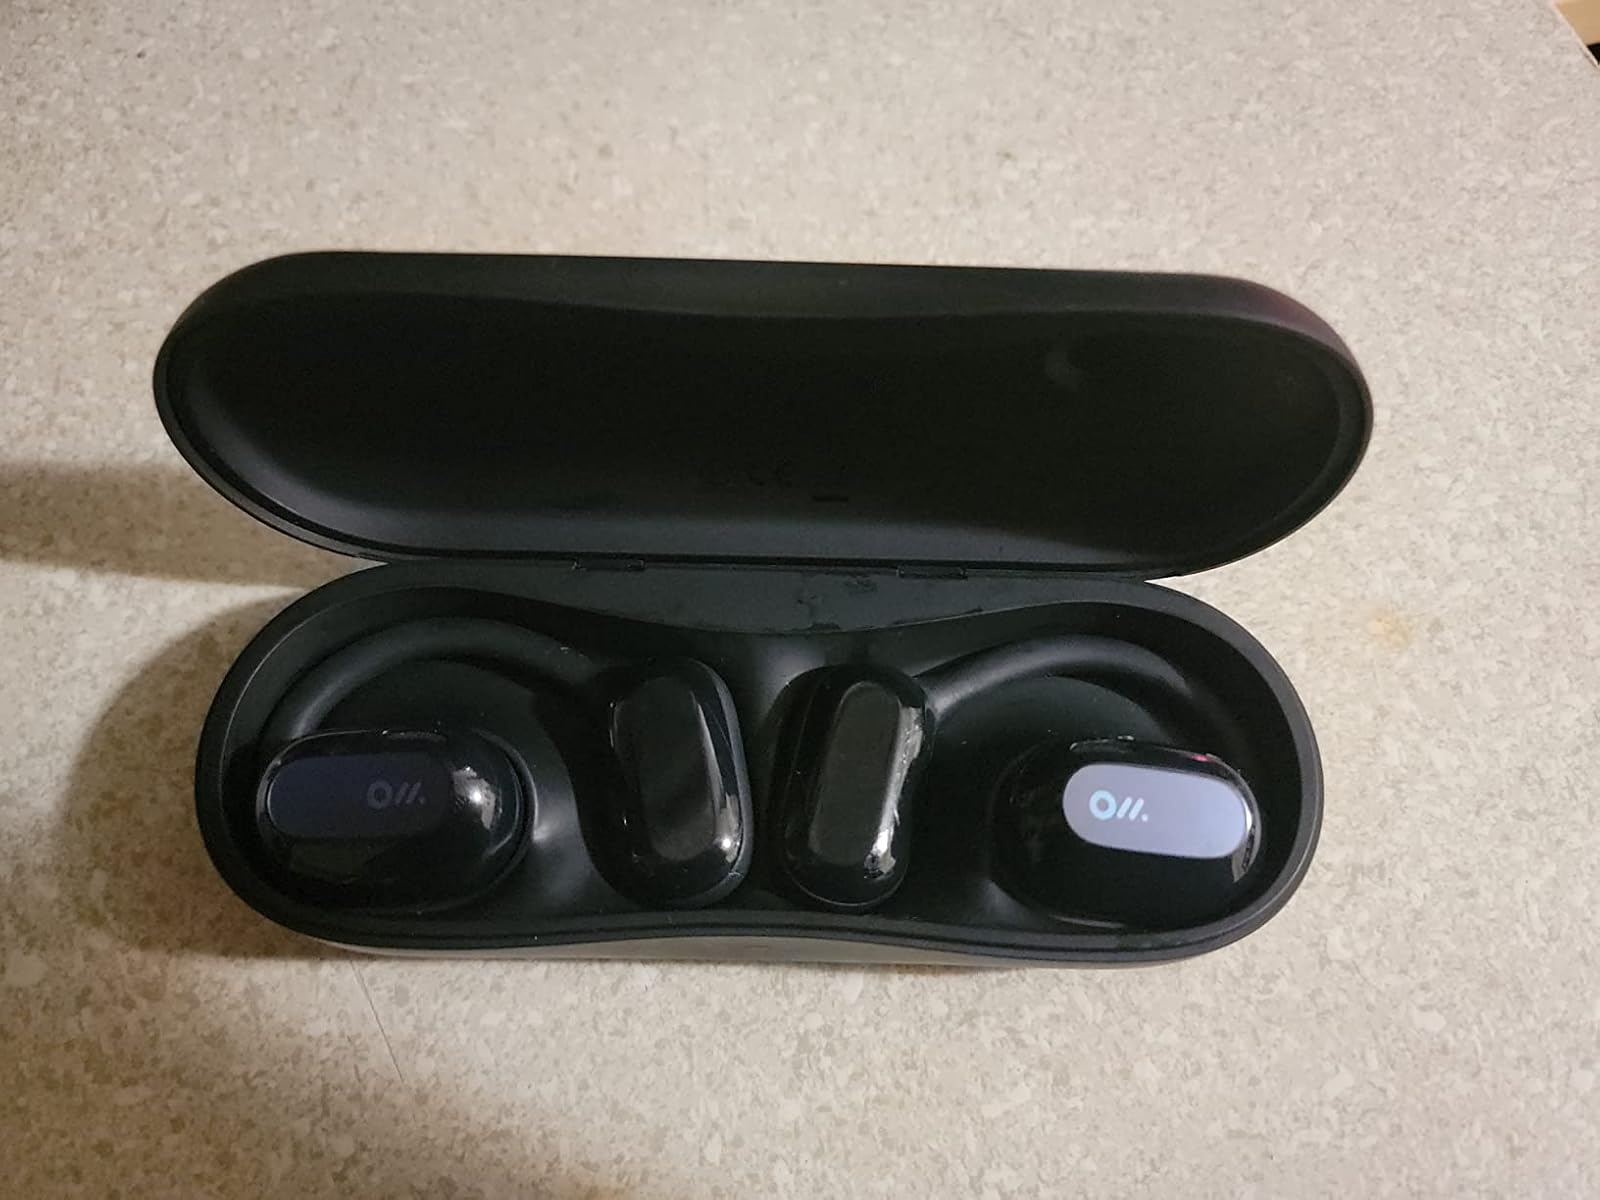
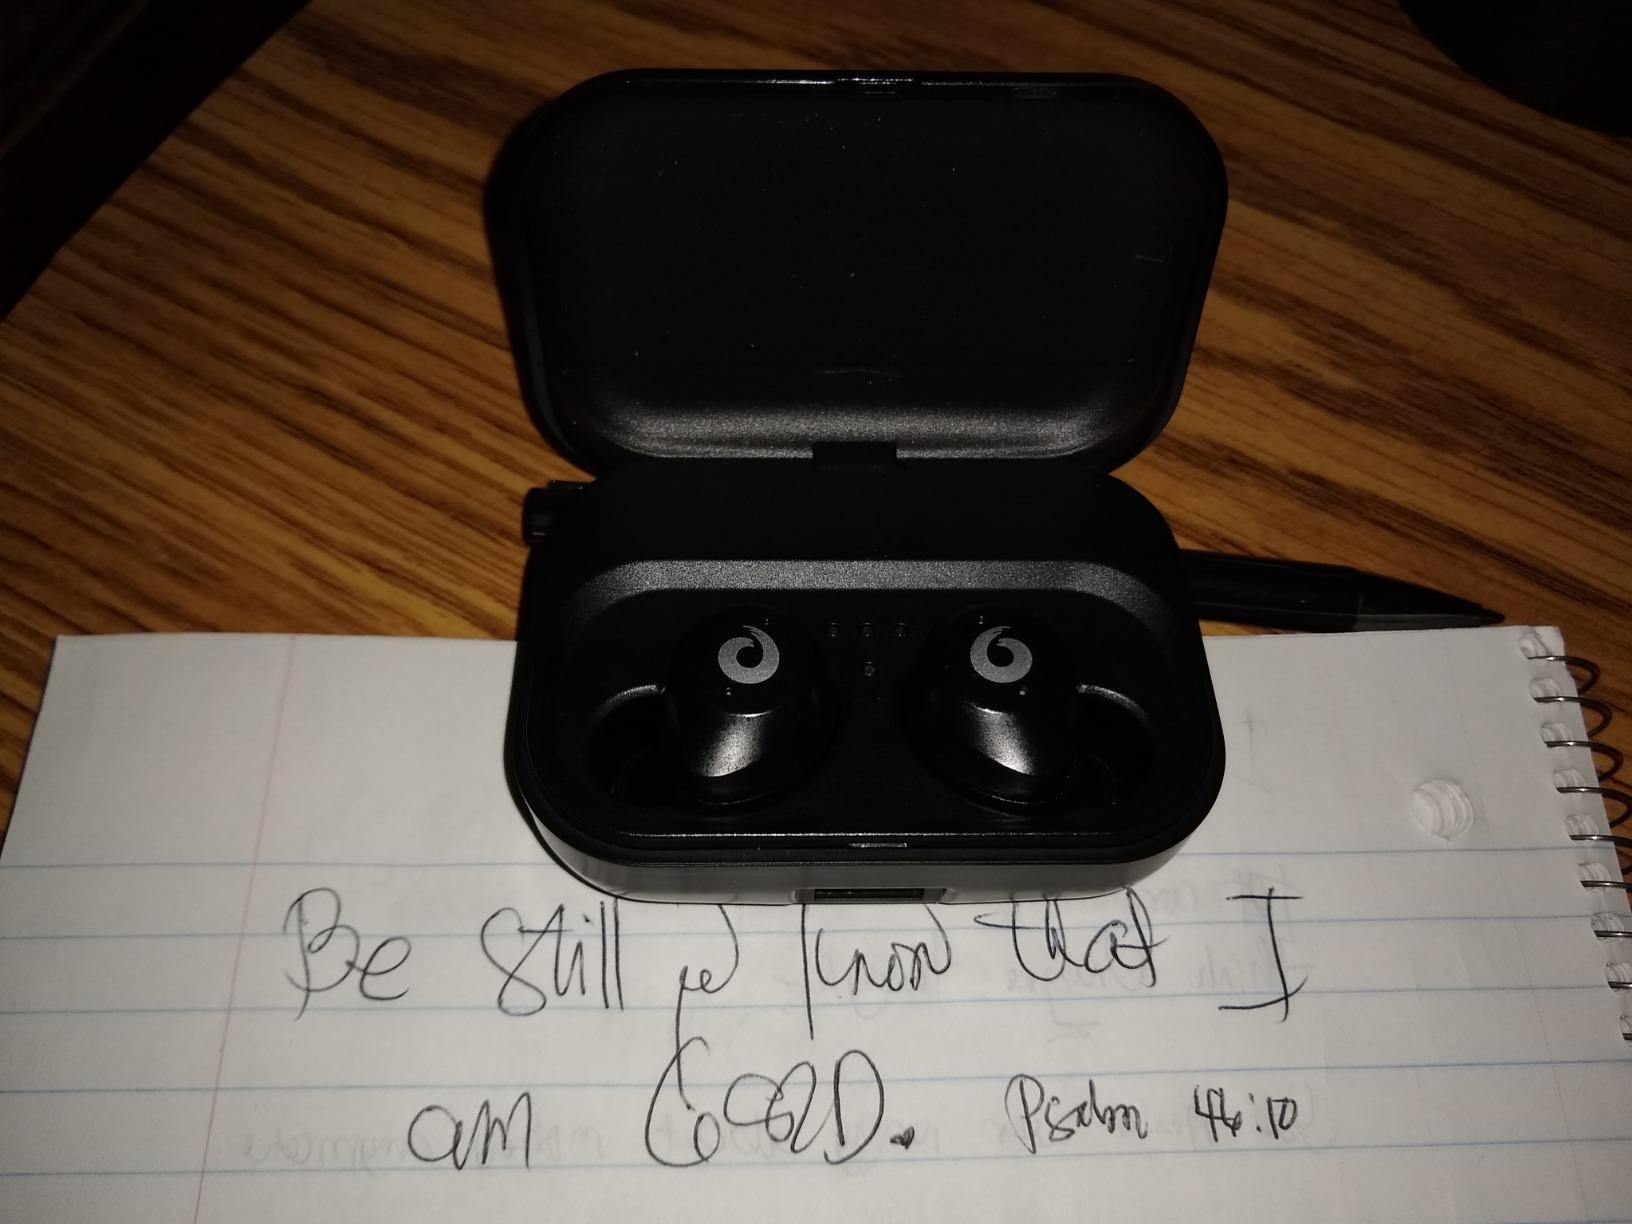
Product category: earbuds
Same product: no